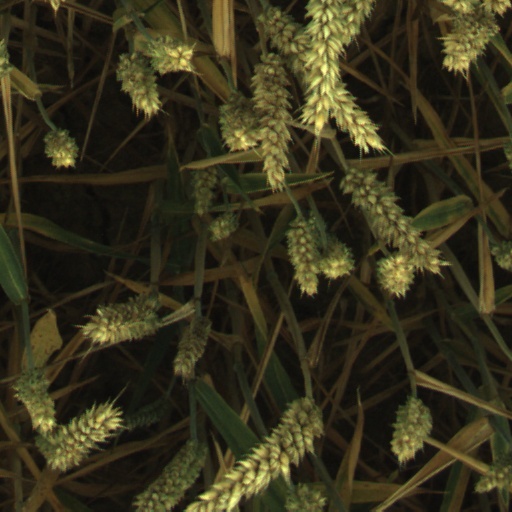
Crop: wheat